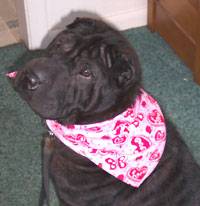
Label: dog